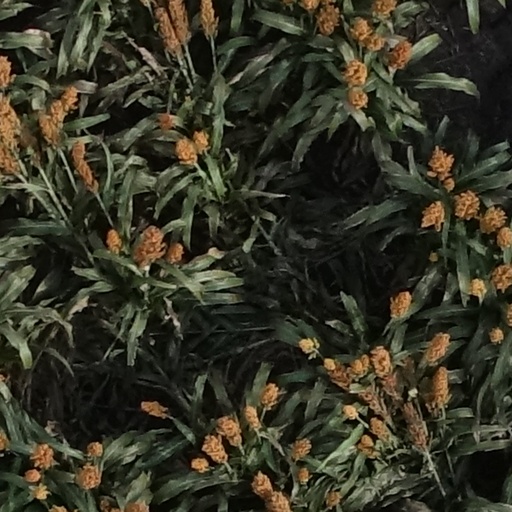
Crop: sorghum